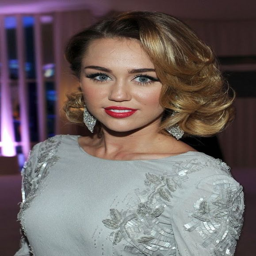
this will be the length i 'll go if i donate my hair !